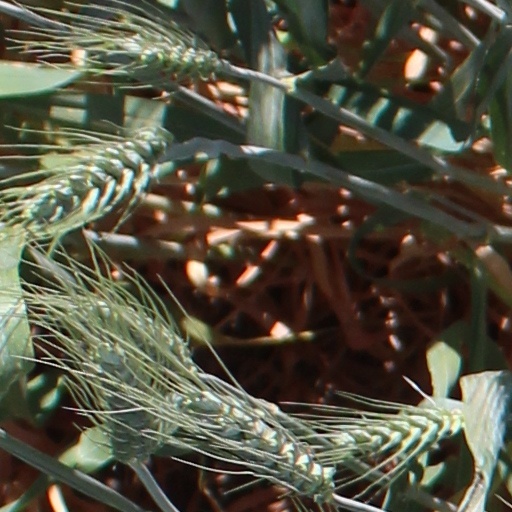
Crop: wheat